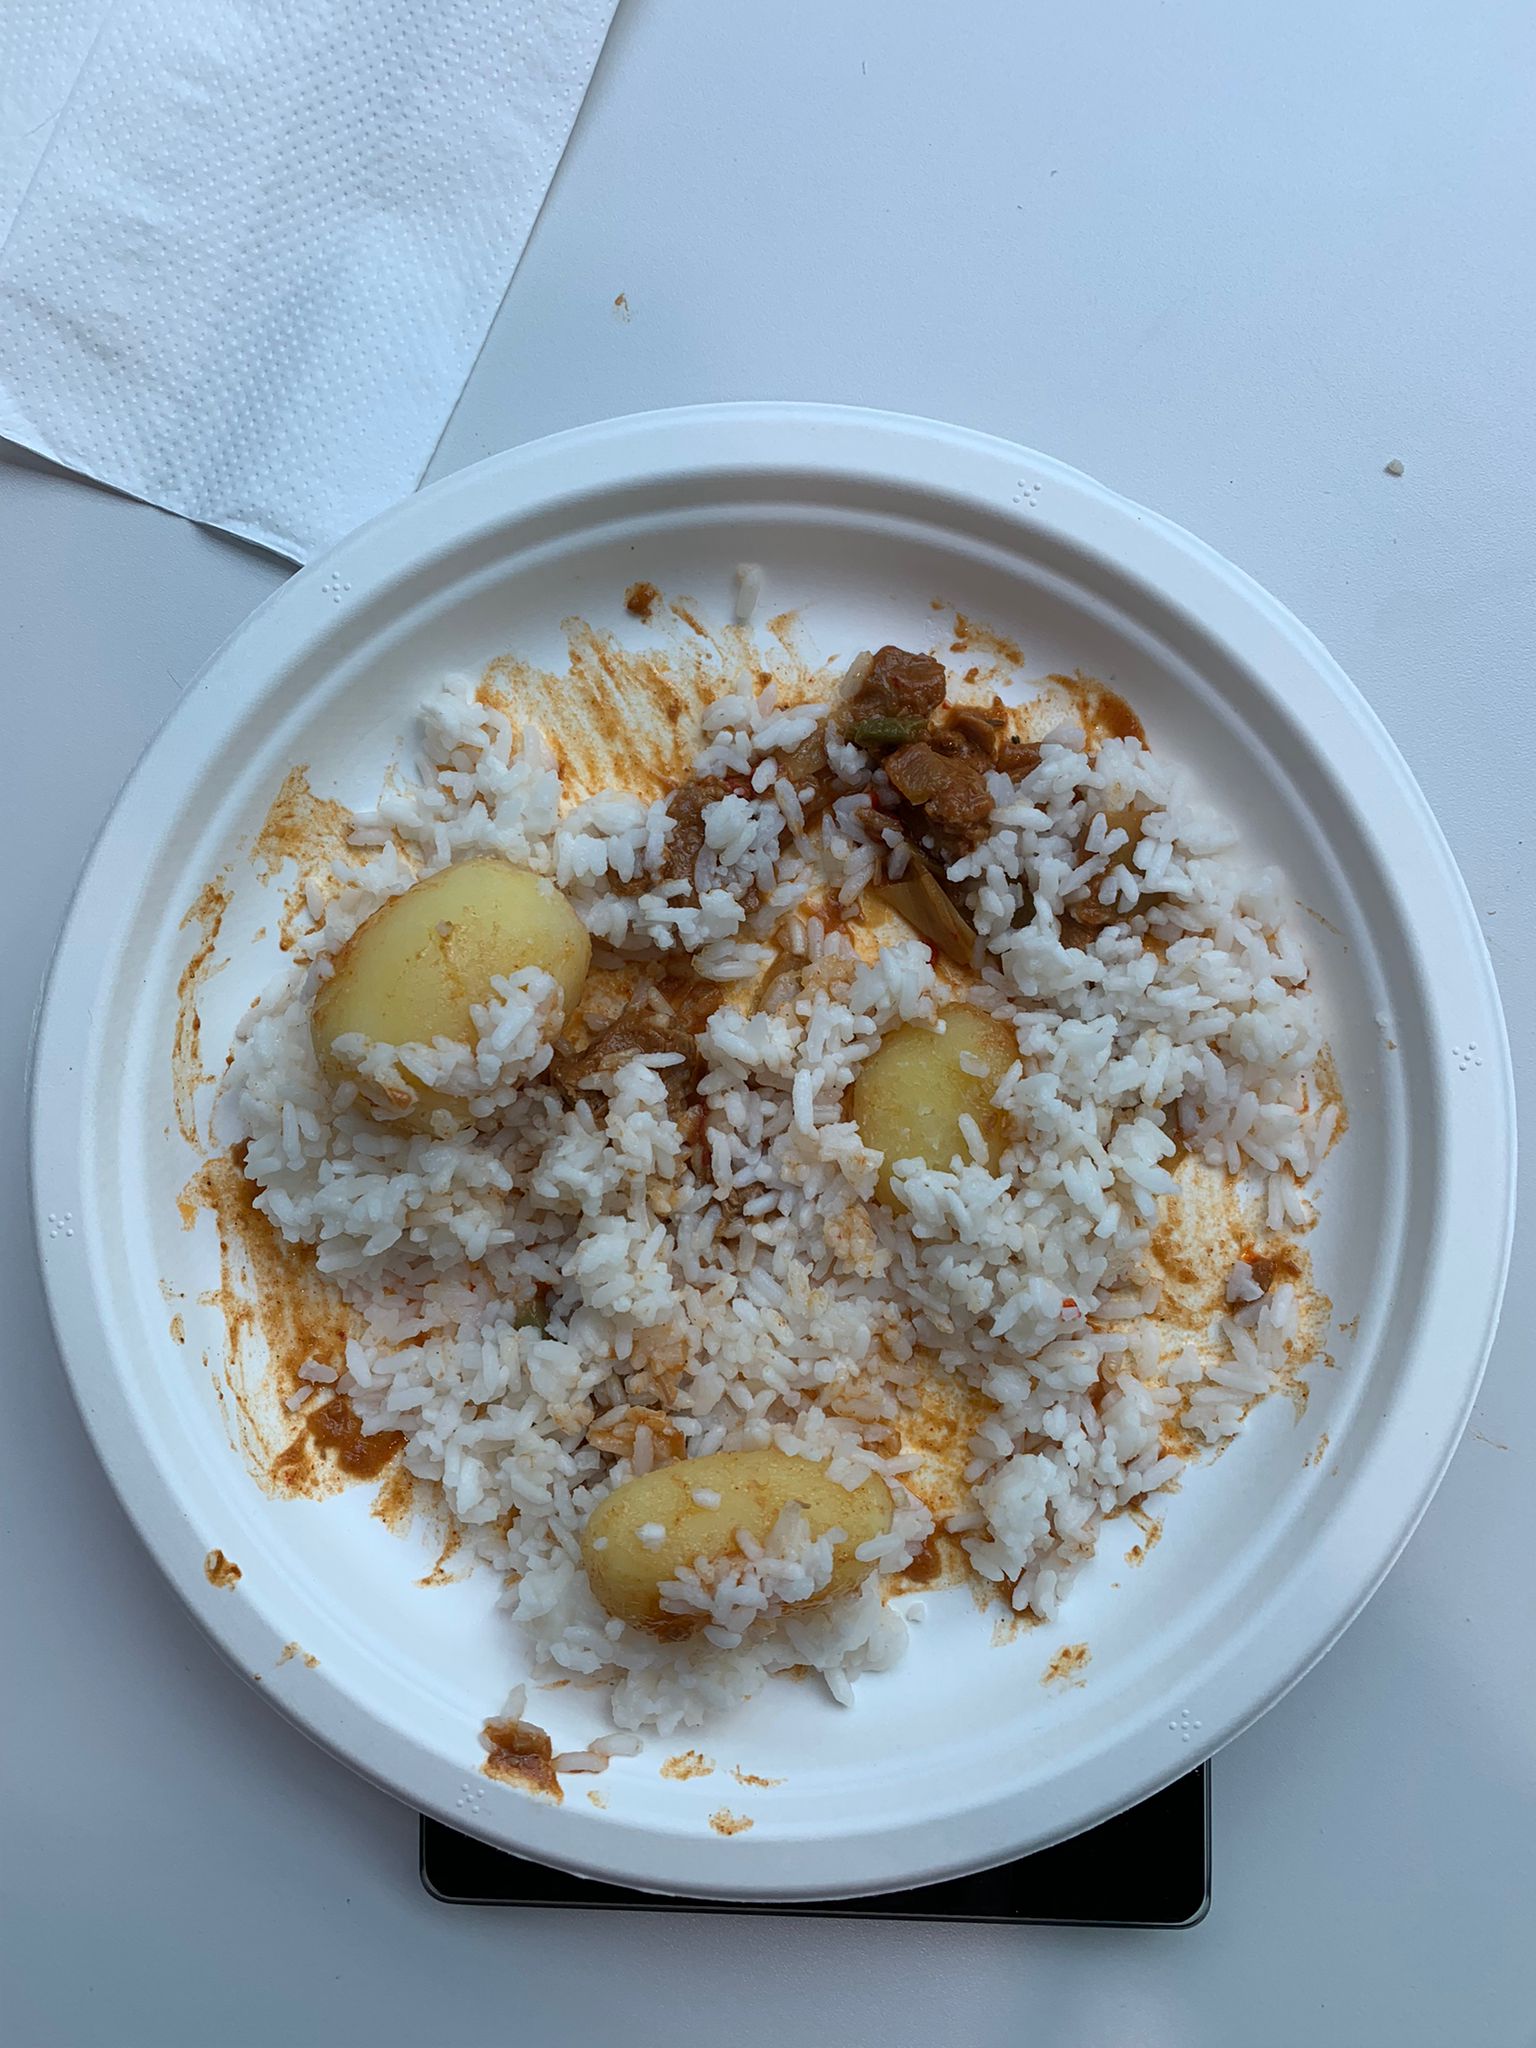
Ingredients: goulash, potatoes, rice